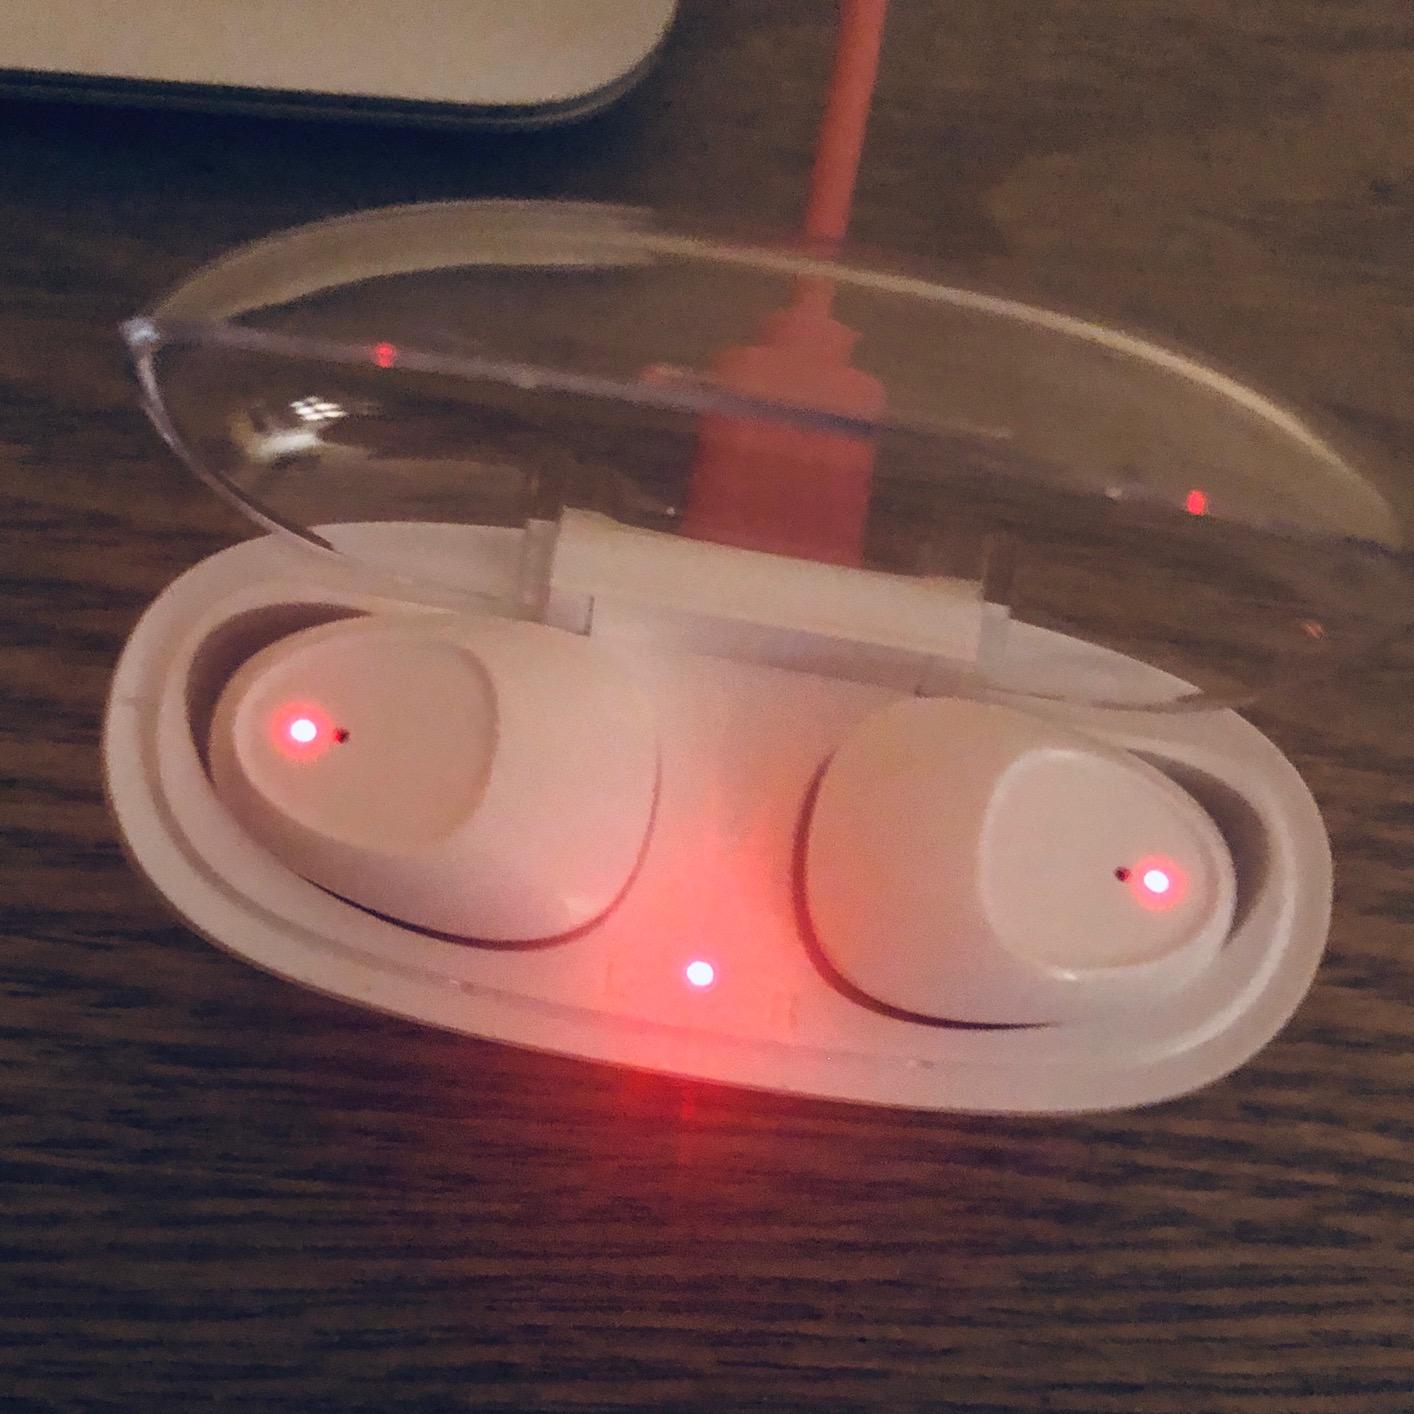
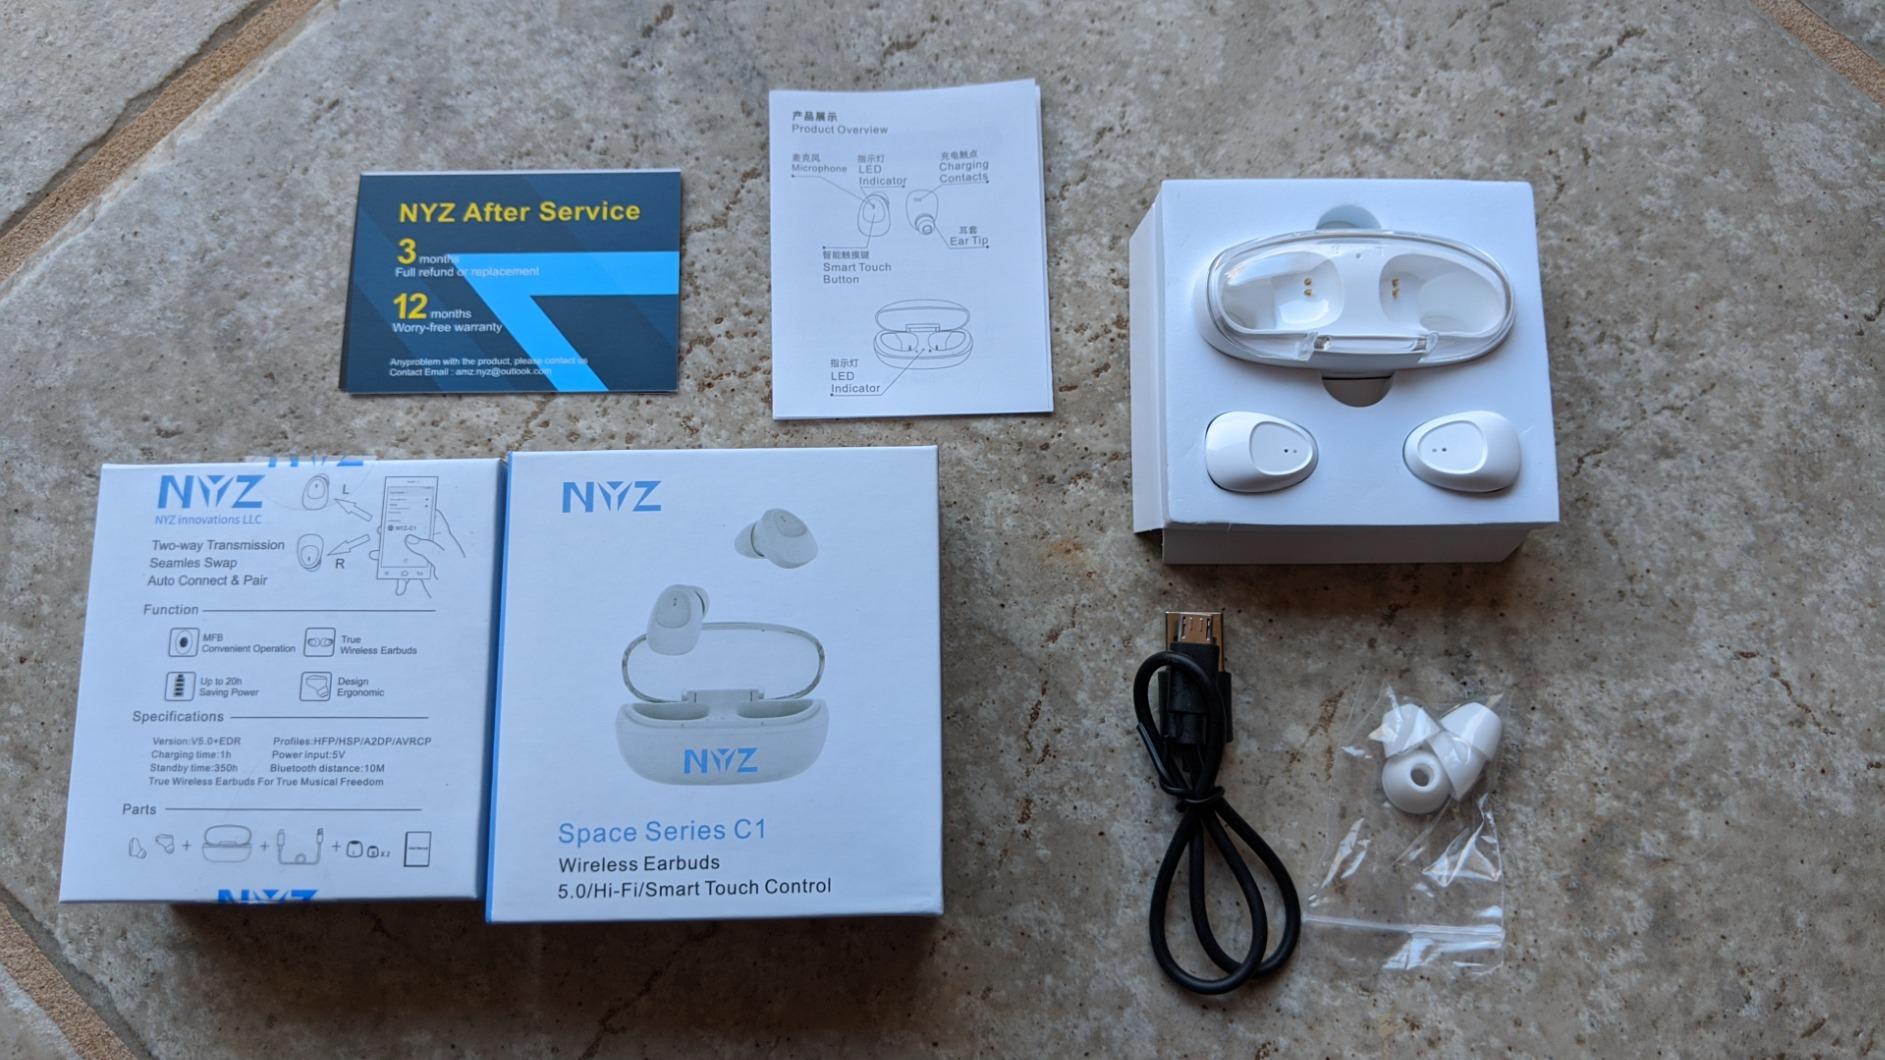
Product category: earbuds
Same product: yes